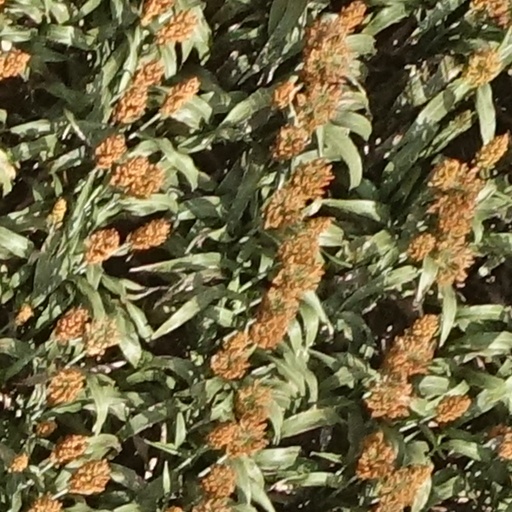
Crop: sorghum